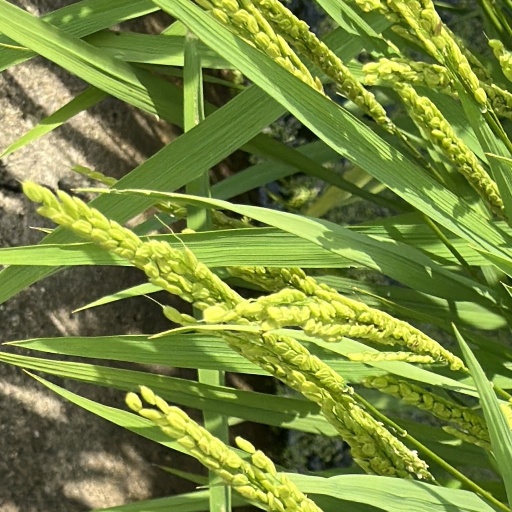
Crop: rice